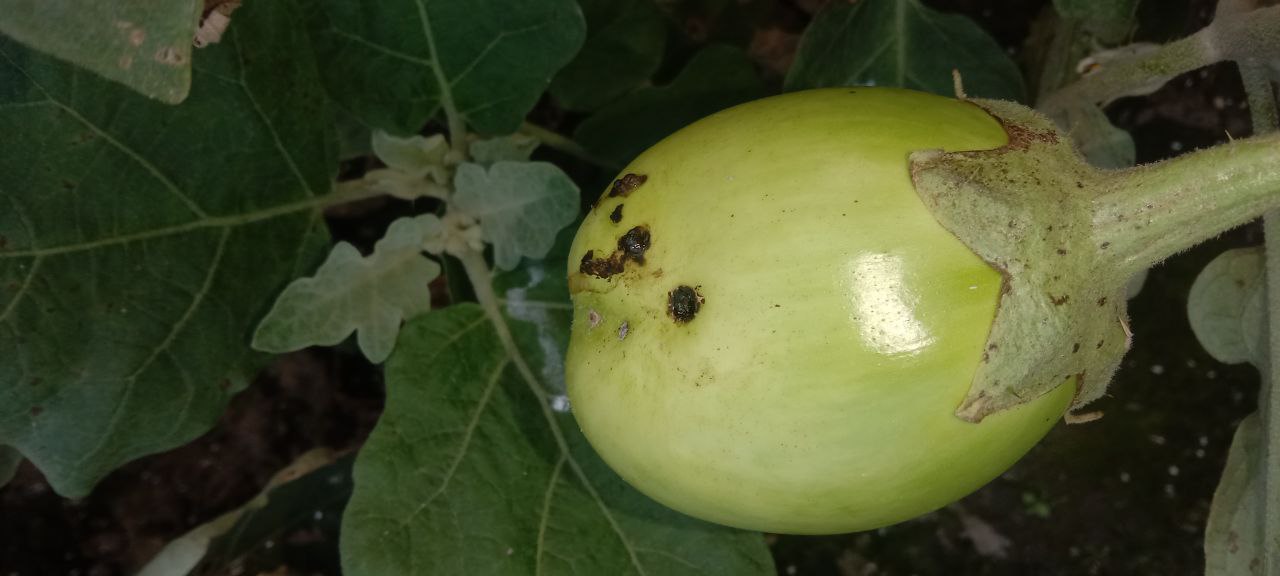
Label: Shoot and Fruit Borer